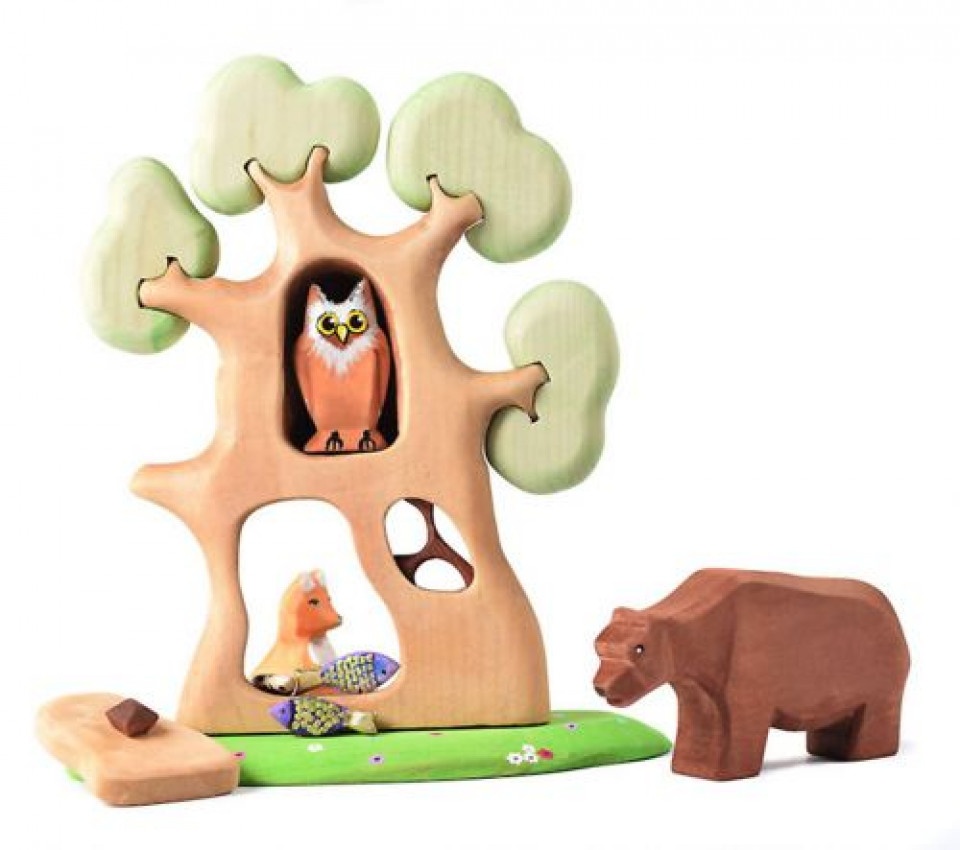
Set ursul păcălit de vulpe - jucărie din lemn
Da viata povestiiURSUL PACALIT DE VULPEStejarul cel batran este copacul care a trecut prin toate povestile... chiar si daca povestea a fost pe la el doar in trecere...Astazi, in el s-a ascuns vulpea cea sireata de ursul cel patit, ca sa pape toti pestisorii furati...Copacul este facut din lemn de paltin, lucrat migalos de mana si gandit cu mintea de vulpita... ca sa o incapa, cu tot cu pesti.Acest set este compus din:1 x stejarul cel batran, demontabil1 x Vulpe sezand1 x ursul stand3 x peste1 x bufnitaOdata, o vulpe vicleana cauta o noapte intreaga hrana, fara a gasi. Simtind miros de peste si zarind un car tras de boi, se lungeste in mijlocul drumului, ca si cum ar fi moarta. Taranul, crezand ca-i moarta, o culege de pe jos si o arunca deasupra pestelui din car, gandind sa faca nevestei o cataveica frumoasa din blana animalului. Carul porneste si vulpea impinge peste pe drum, dupa care il strange gramada si il duce la vizuina ca sa manance. Apare ursul, care o roaga sa-i dea si lui. Vulpea il sfatuieste sa mearga la balta de la marginea padurii, sa-si moaie coada, iar apoi sa traga tare. Astfel, va avea si el peste. Vantul rece din acea noapte ingheata apa din balta si prinde coada ursului. Acesta trage si se smuceste, ramanand fara coada. Inciudat pe vulpe ca l-a amagit, se duce s-o ucida in bataie. Dar vulpea se ascunde in scorbura unui copac din apropiere si-si bate joc de el, zicand ca ori i-au mancat pestii coada, ori a fost prea lacom si a vrut sa prinda toti pestii din balta. Degeaba se chinuie ursul sa o prinda, ca tot nu o poate scoate din scorbura copacului. DIMENSIUNI - 31, 5cm x 21cm, 5cm x 8cm
Brand: librariaortodoxa
Category: Toys & Games > Toys > Dolls, Playsets & Toy Figures > Puppet Theaters